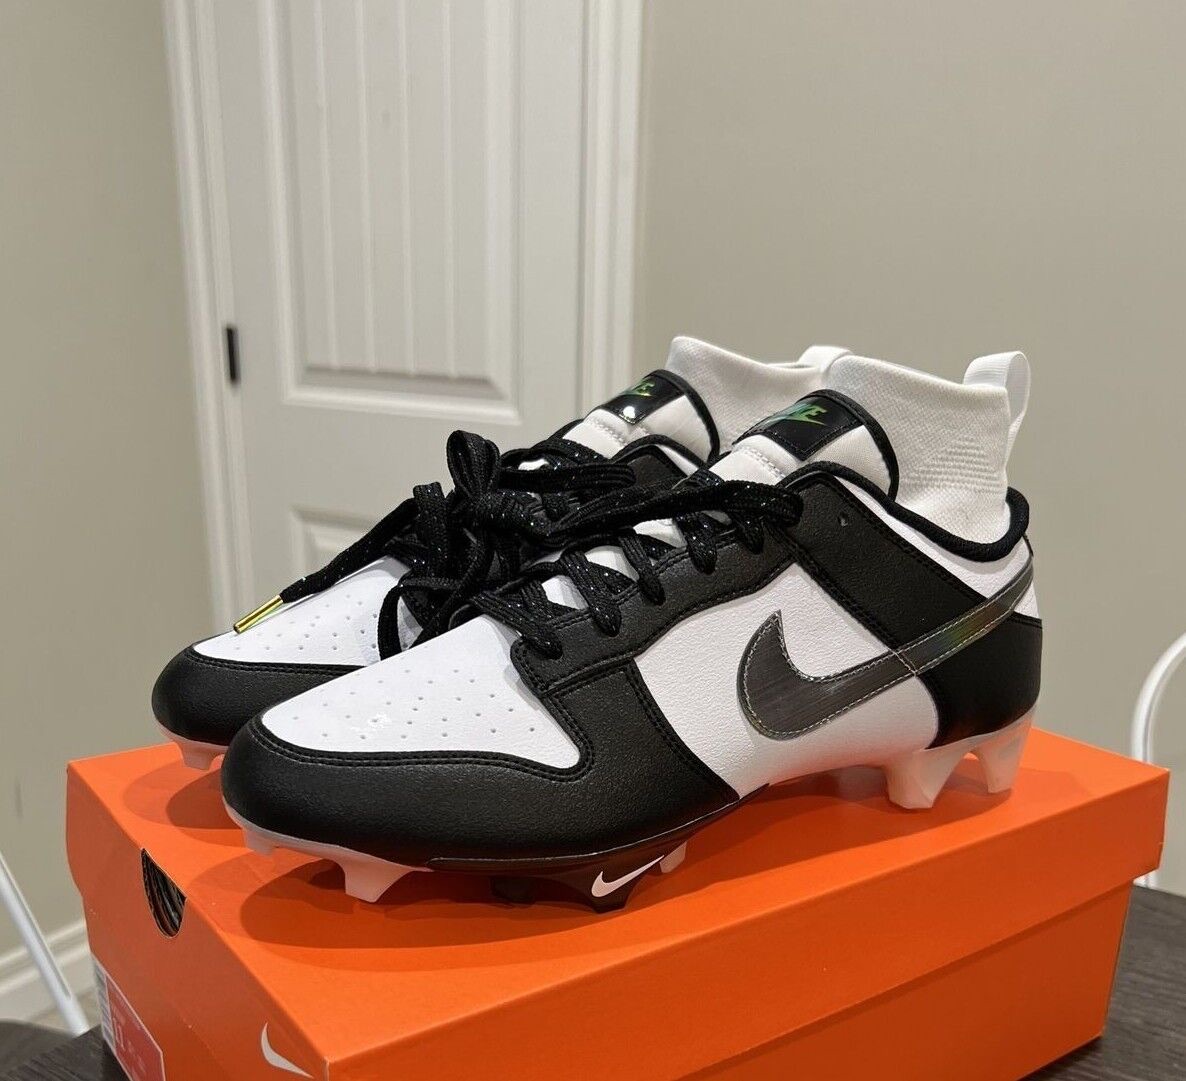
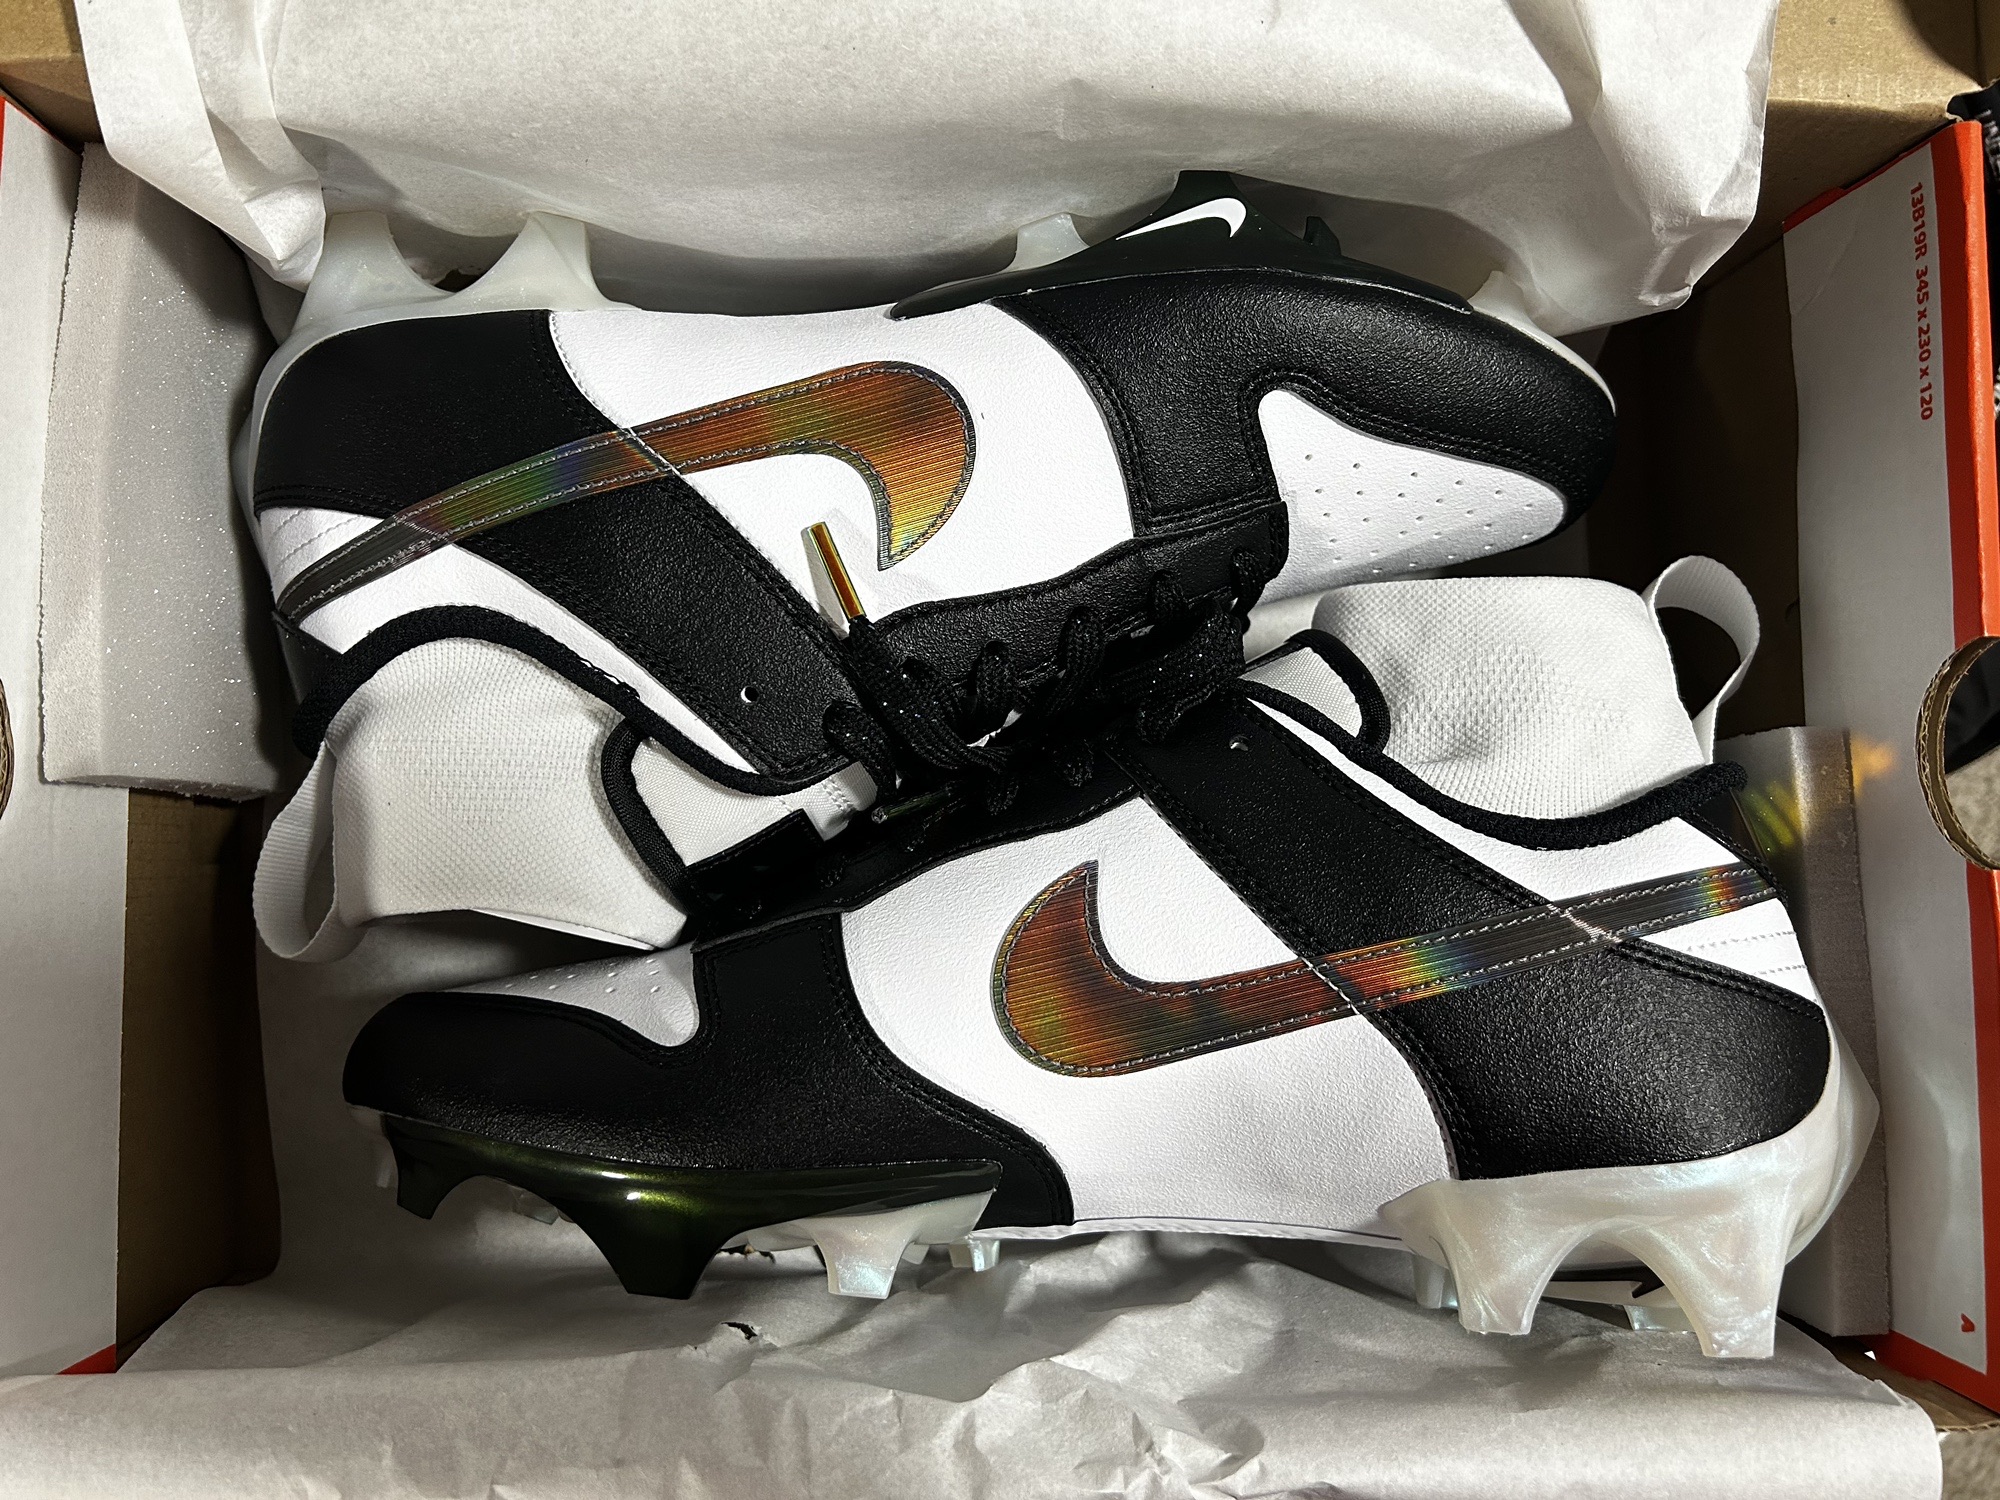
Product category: misc
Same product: yes